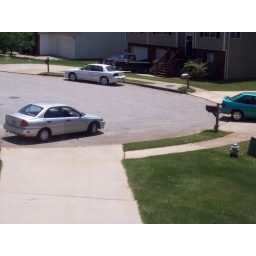
Neighbor car in street 2